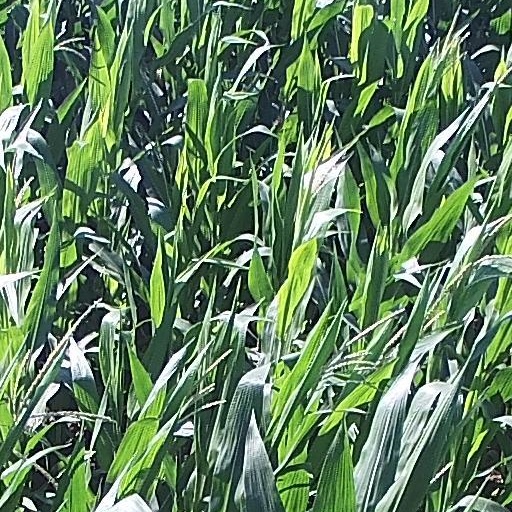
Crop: maize; corn